Auguste Förster

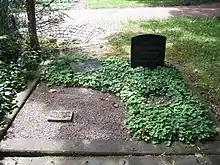
Grave of Auguste Förster, Hauptfriedhof, Kassel

Auguste Förster (7 December 1848, Warburg – 3 October 1926, Brunswick) was a German educationalist and activist in the bourgeois women's movement. She was founder of the Kassel Organization of Women's Groups (Gründerin des Verbandes Kassler Frauenvereine).